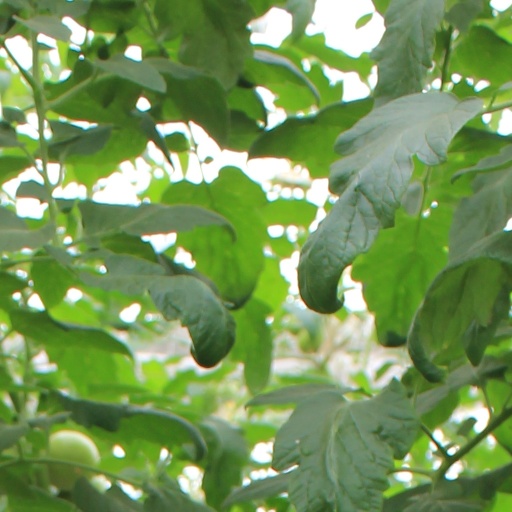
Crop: tomato